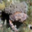
Label: cra